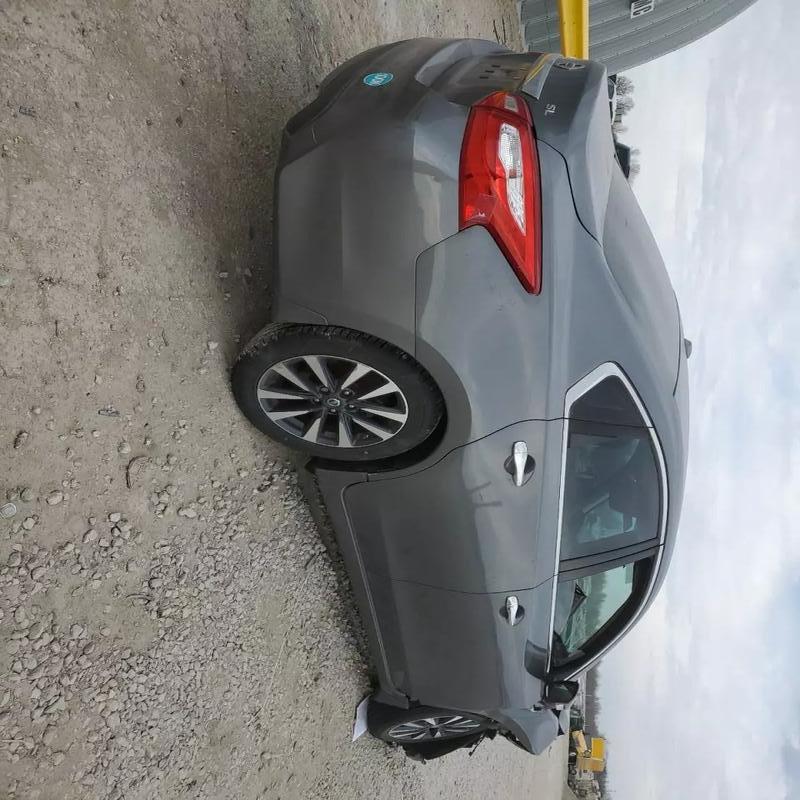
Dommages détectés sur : plaque d'immatriculation avant, pare-choc avant, feu avant droit, capot, aile avant droite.
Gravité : majeur